Question: Where is the pink teddy bear?
Tambaya: Ina yar tsana ruwan hoda?
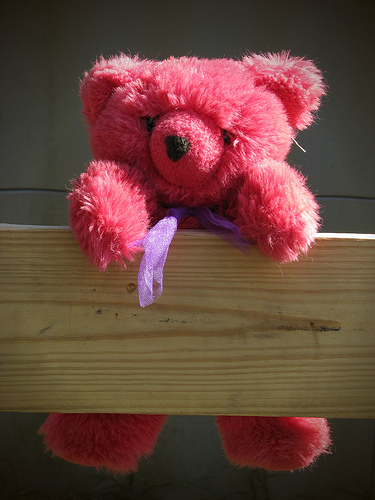
Answer: On the board.
Amsa: Akan allo.